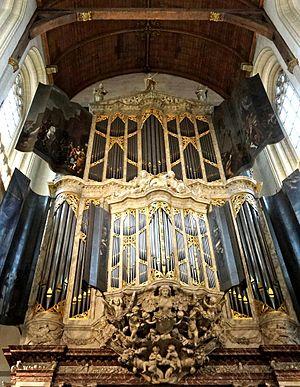
Gustav Leonhardt est un claveciniste, organiste, chef de chœur et chef d'orchestre néerlandais.